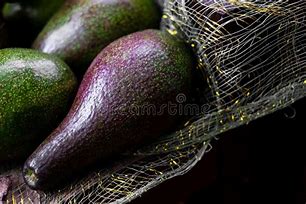
Label: Avocado